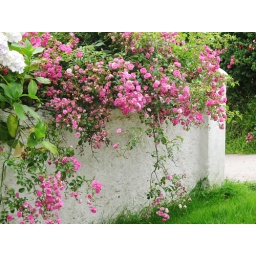
I saw these roses hanging over a wall on a trip to Kerry